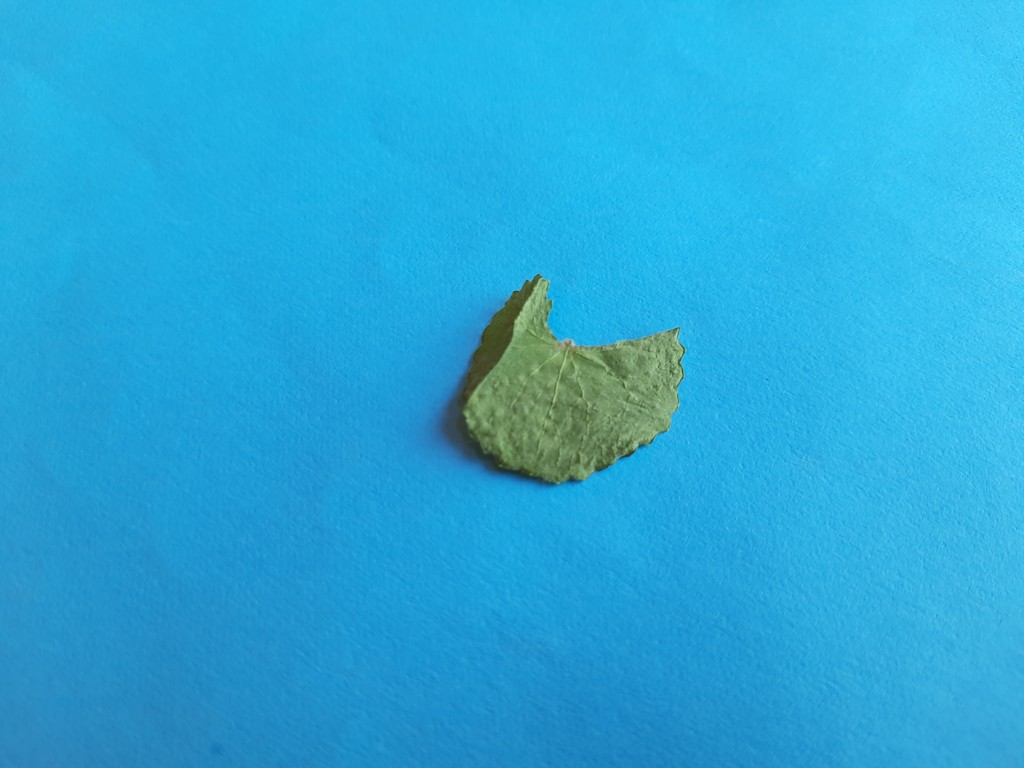
Label: Dried